Kounoupitsa

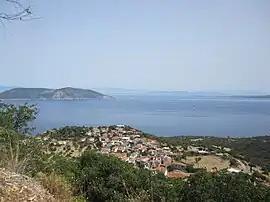
View of Kounoupitsa

Kounoupitsa is a village and a community in the northern end of the Methana peninsula, northeastern Peloponnese, Greece. It is part of the municipality Troizinia-Methana. The community consists of the villages Kounoupitsa, Agios Georgios, Agios Nikolaos, Makrylongos and Palaia Loutra. The population of the community at the 2021 census was 128. Agios Nikolaos is known for its volcanic hot springs.